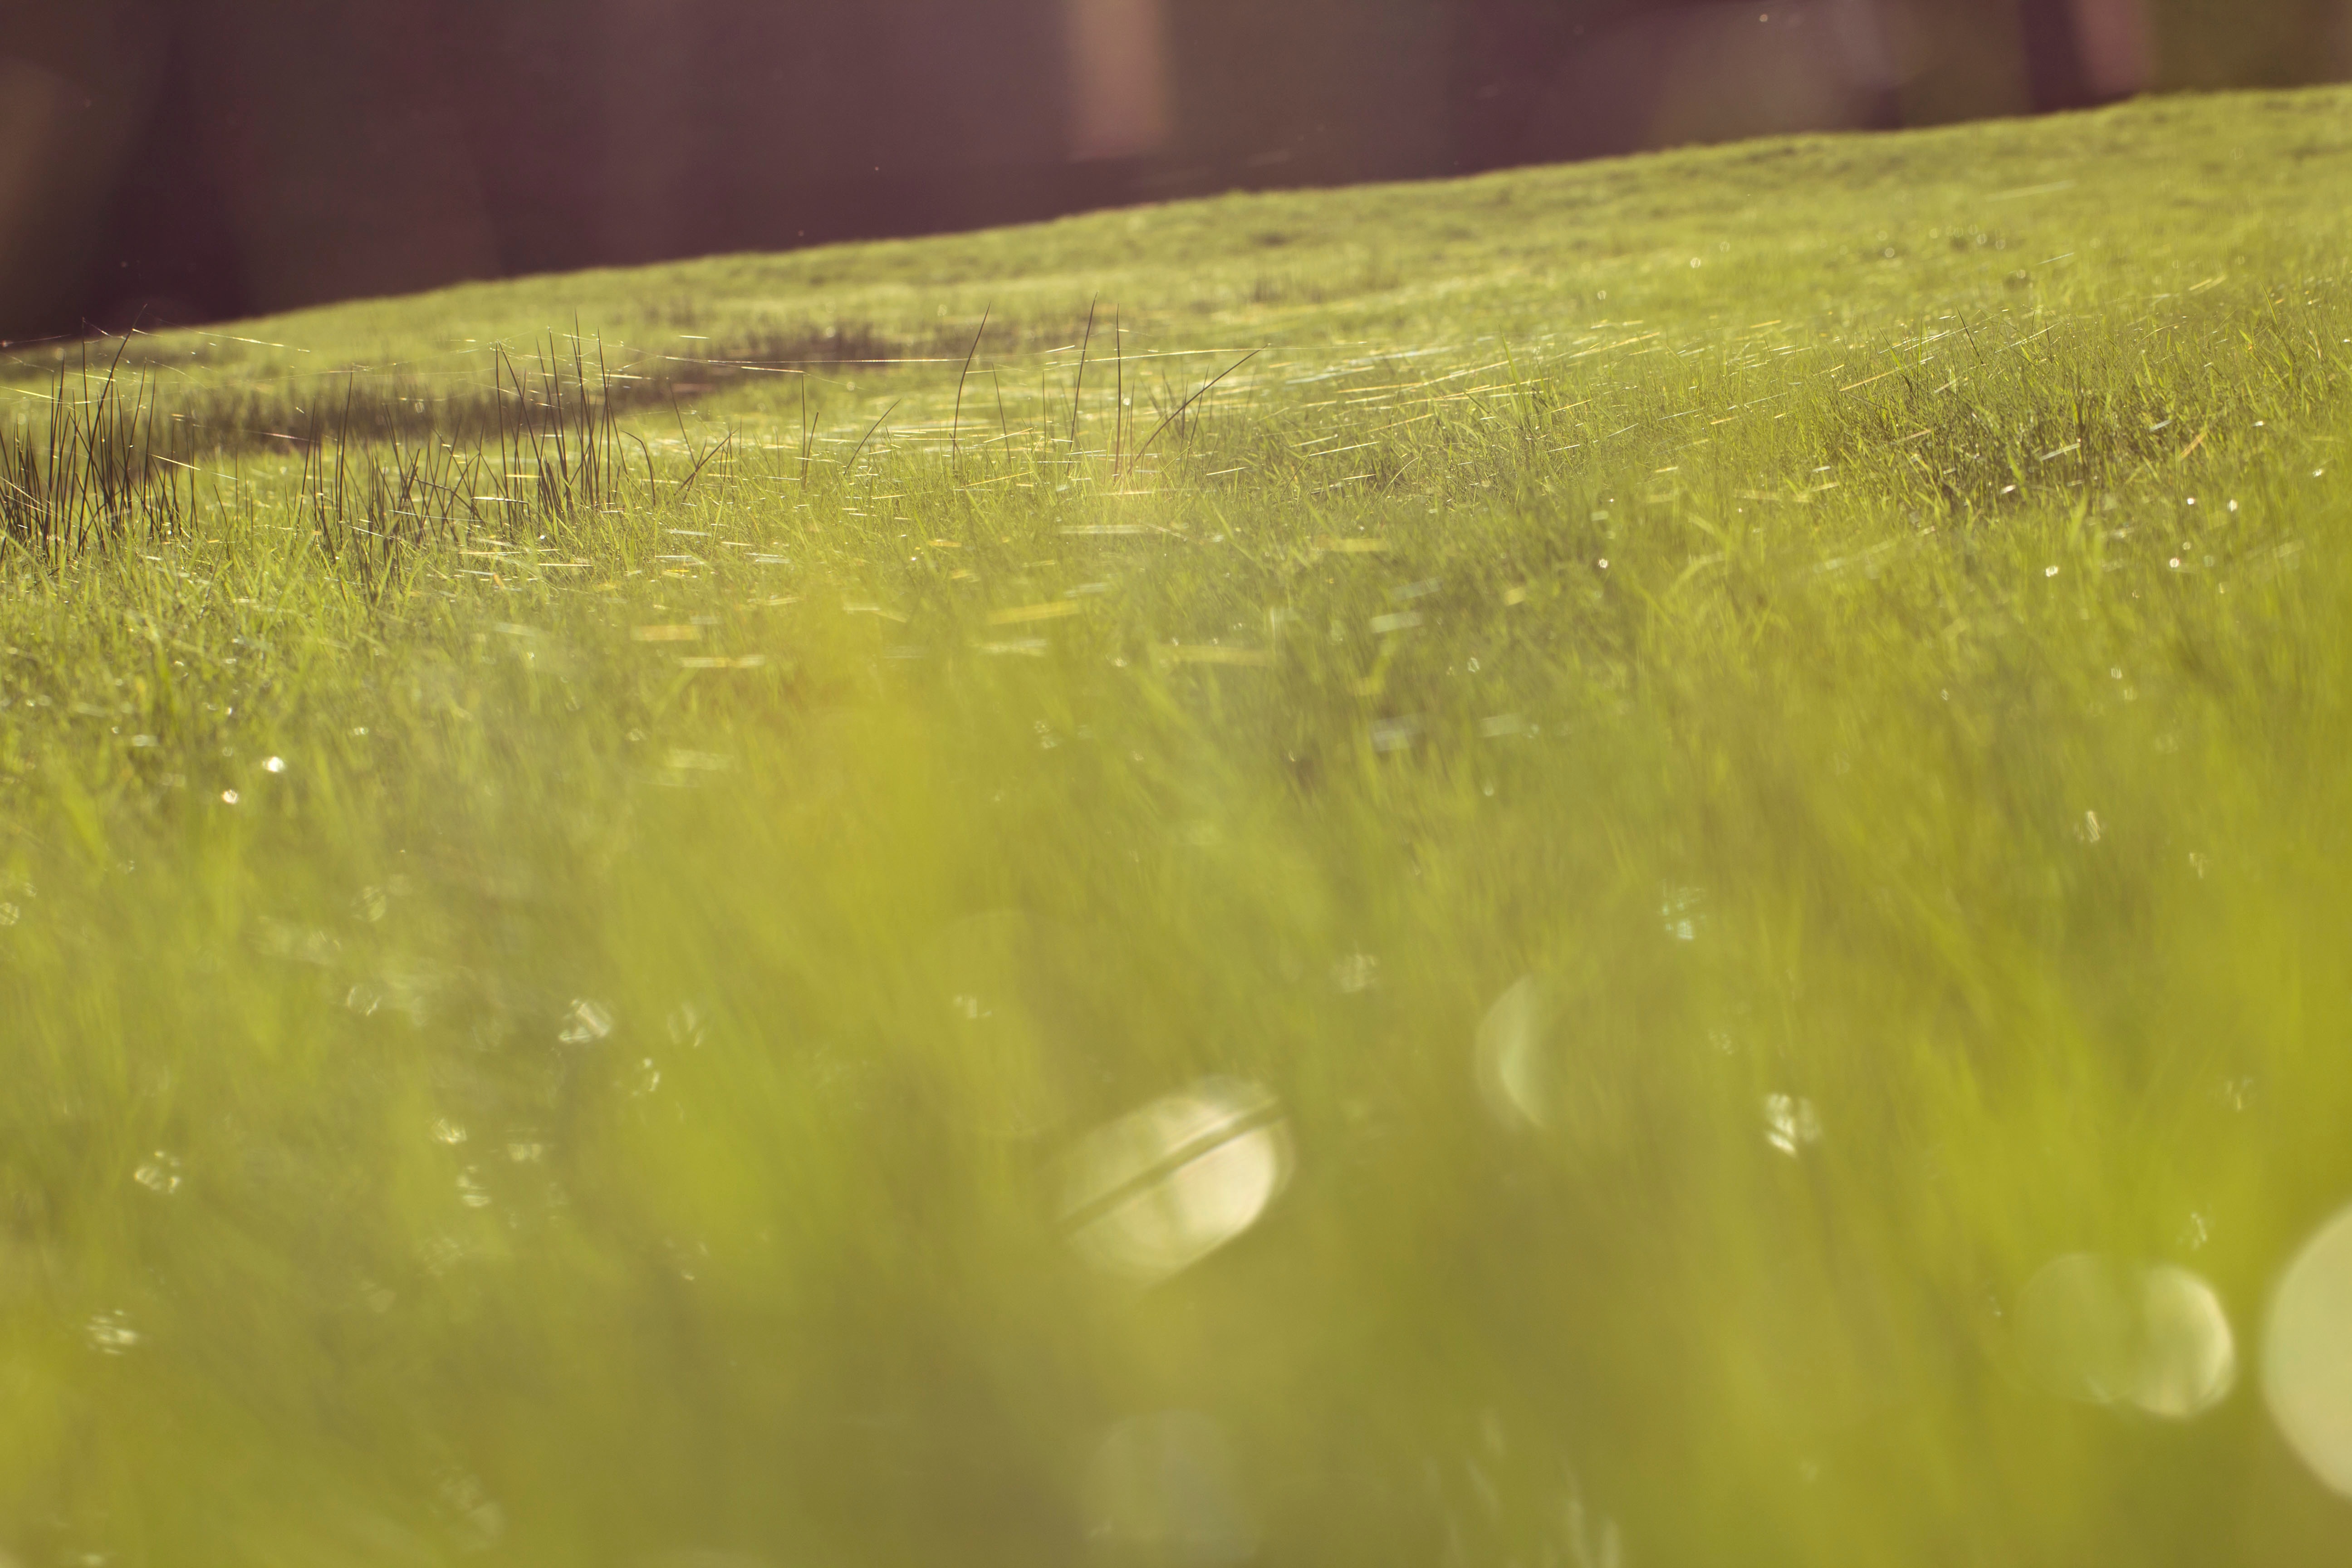
water, grass, drop, dew, plant, sunlight, leaf, flower, green, seaweed, yellow, close up, algae, moisture, macro photography, grass family, plant stem